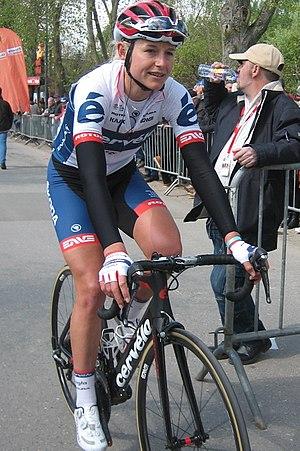
La saison 2017 de l'équipe cycliste Cervélo Bigla est la quatrième de la formation depuis son retour au niveau professionnel en 2014. La principale recrue est la jeune danoise Cecilie Uttrup Ludwig. Marie Vilmann, Christina Perchtold et Allie Dragoo rejoignent également l'équipe. La formation enregistre deux départs : celui de la Canadienne Joëlle Numainville, troisième du Grand Prix de Plouay et celui de Carmen Small, championne des États-Unis du contre-la-montre.
Allie Dragoo est une coureuse cycliste américaine. Elle fait partie de l'équipe Twenty16-Ridebiker.